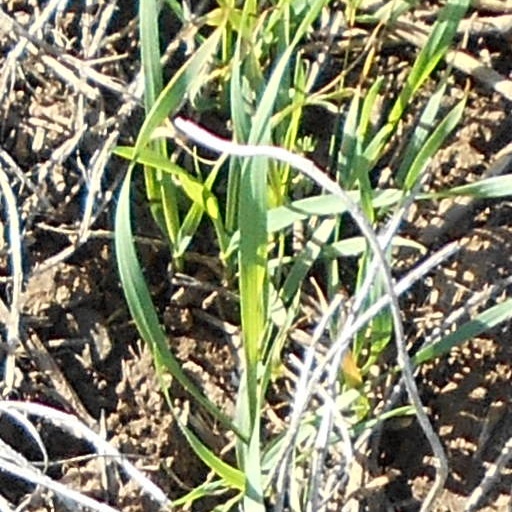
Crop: wheat